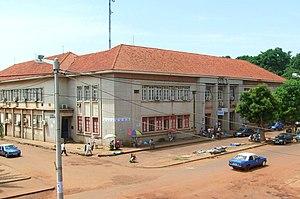
La Direction générale Correios da Guiné-Bissau est l’opérateur public du service postal de Guinée-Bissau, désigné pour remplir les obligations découlant de l'adhésion à la Convention de l'Union Postale Universelle.